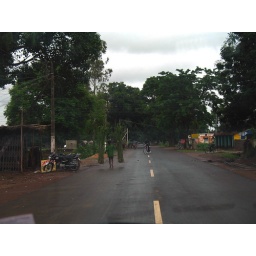
Typical road scene around Jagdalpur. Some locals carrying bamboos, wood and other stuff walking barefeet. Some on cycles, motorcycles.